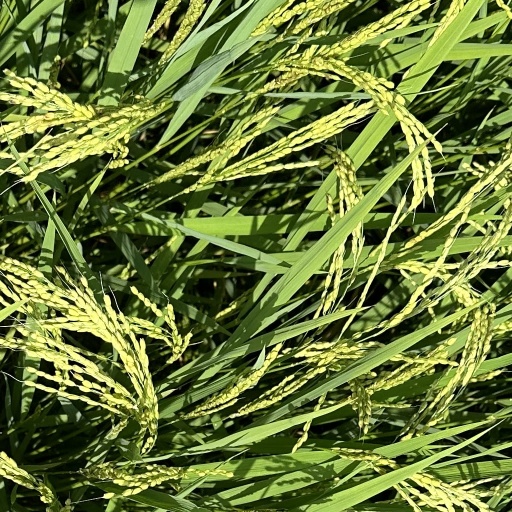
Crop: rice